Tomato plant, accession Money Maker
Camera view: tilt-top (135 deg); turntable rotation: 240 degrees
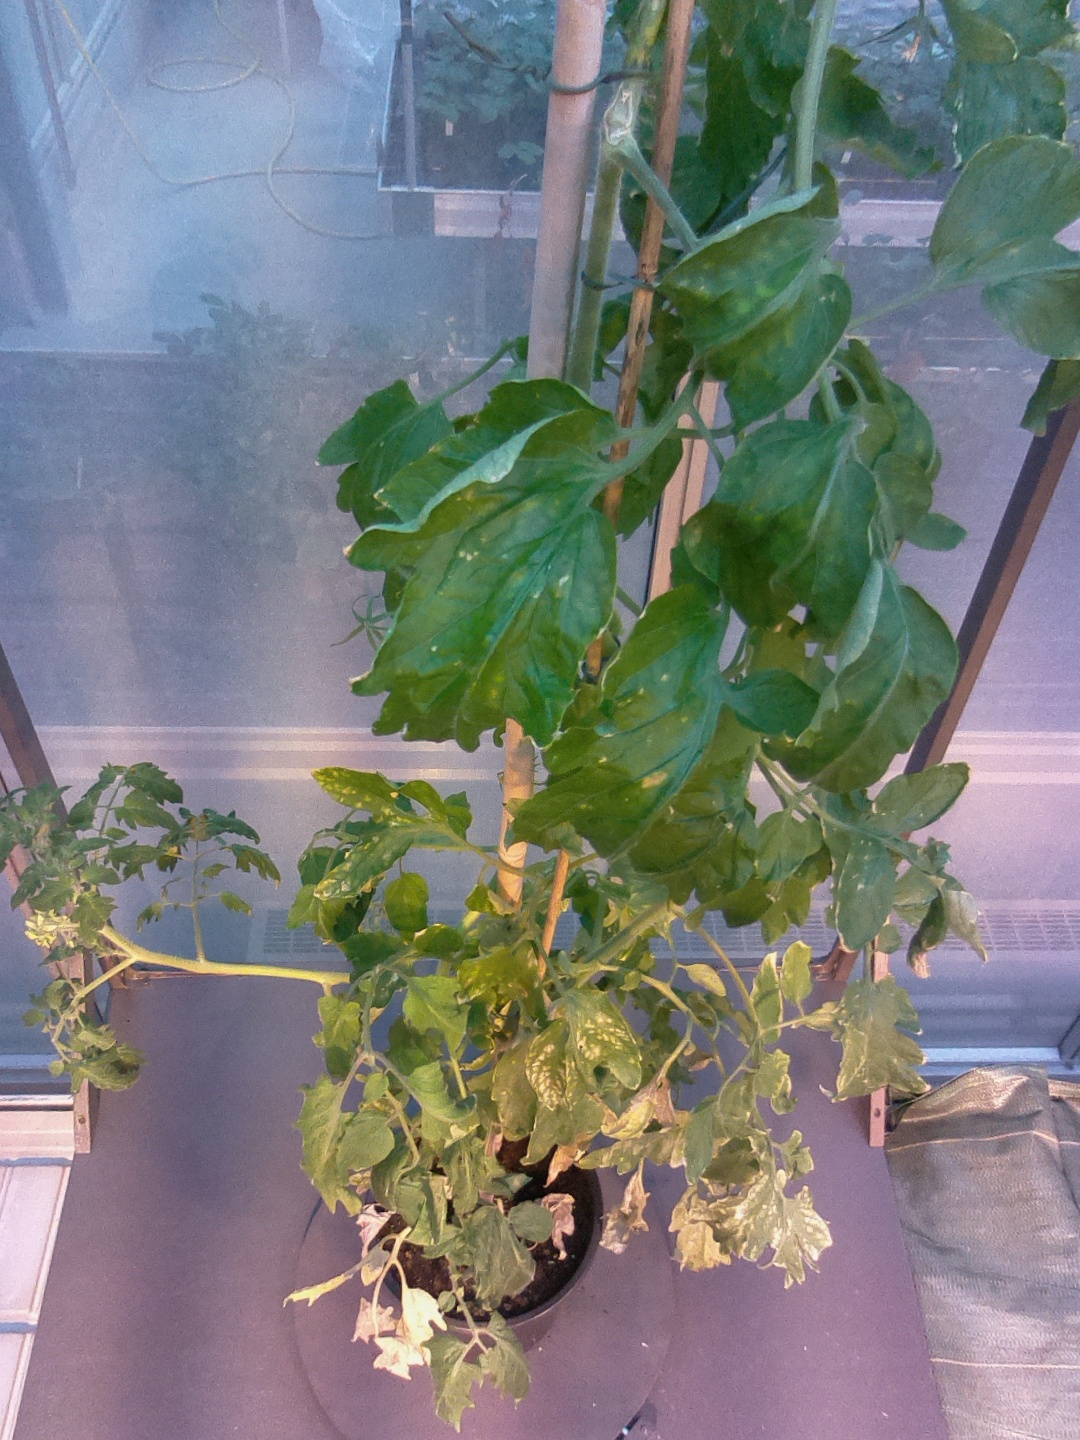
BBCH growth stage 74: 40%-50% of final fruit size